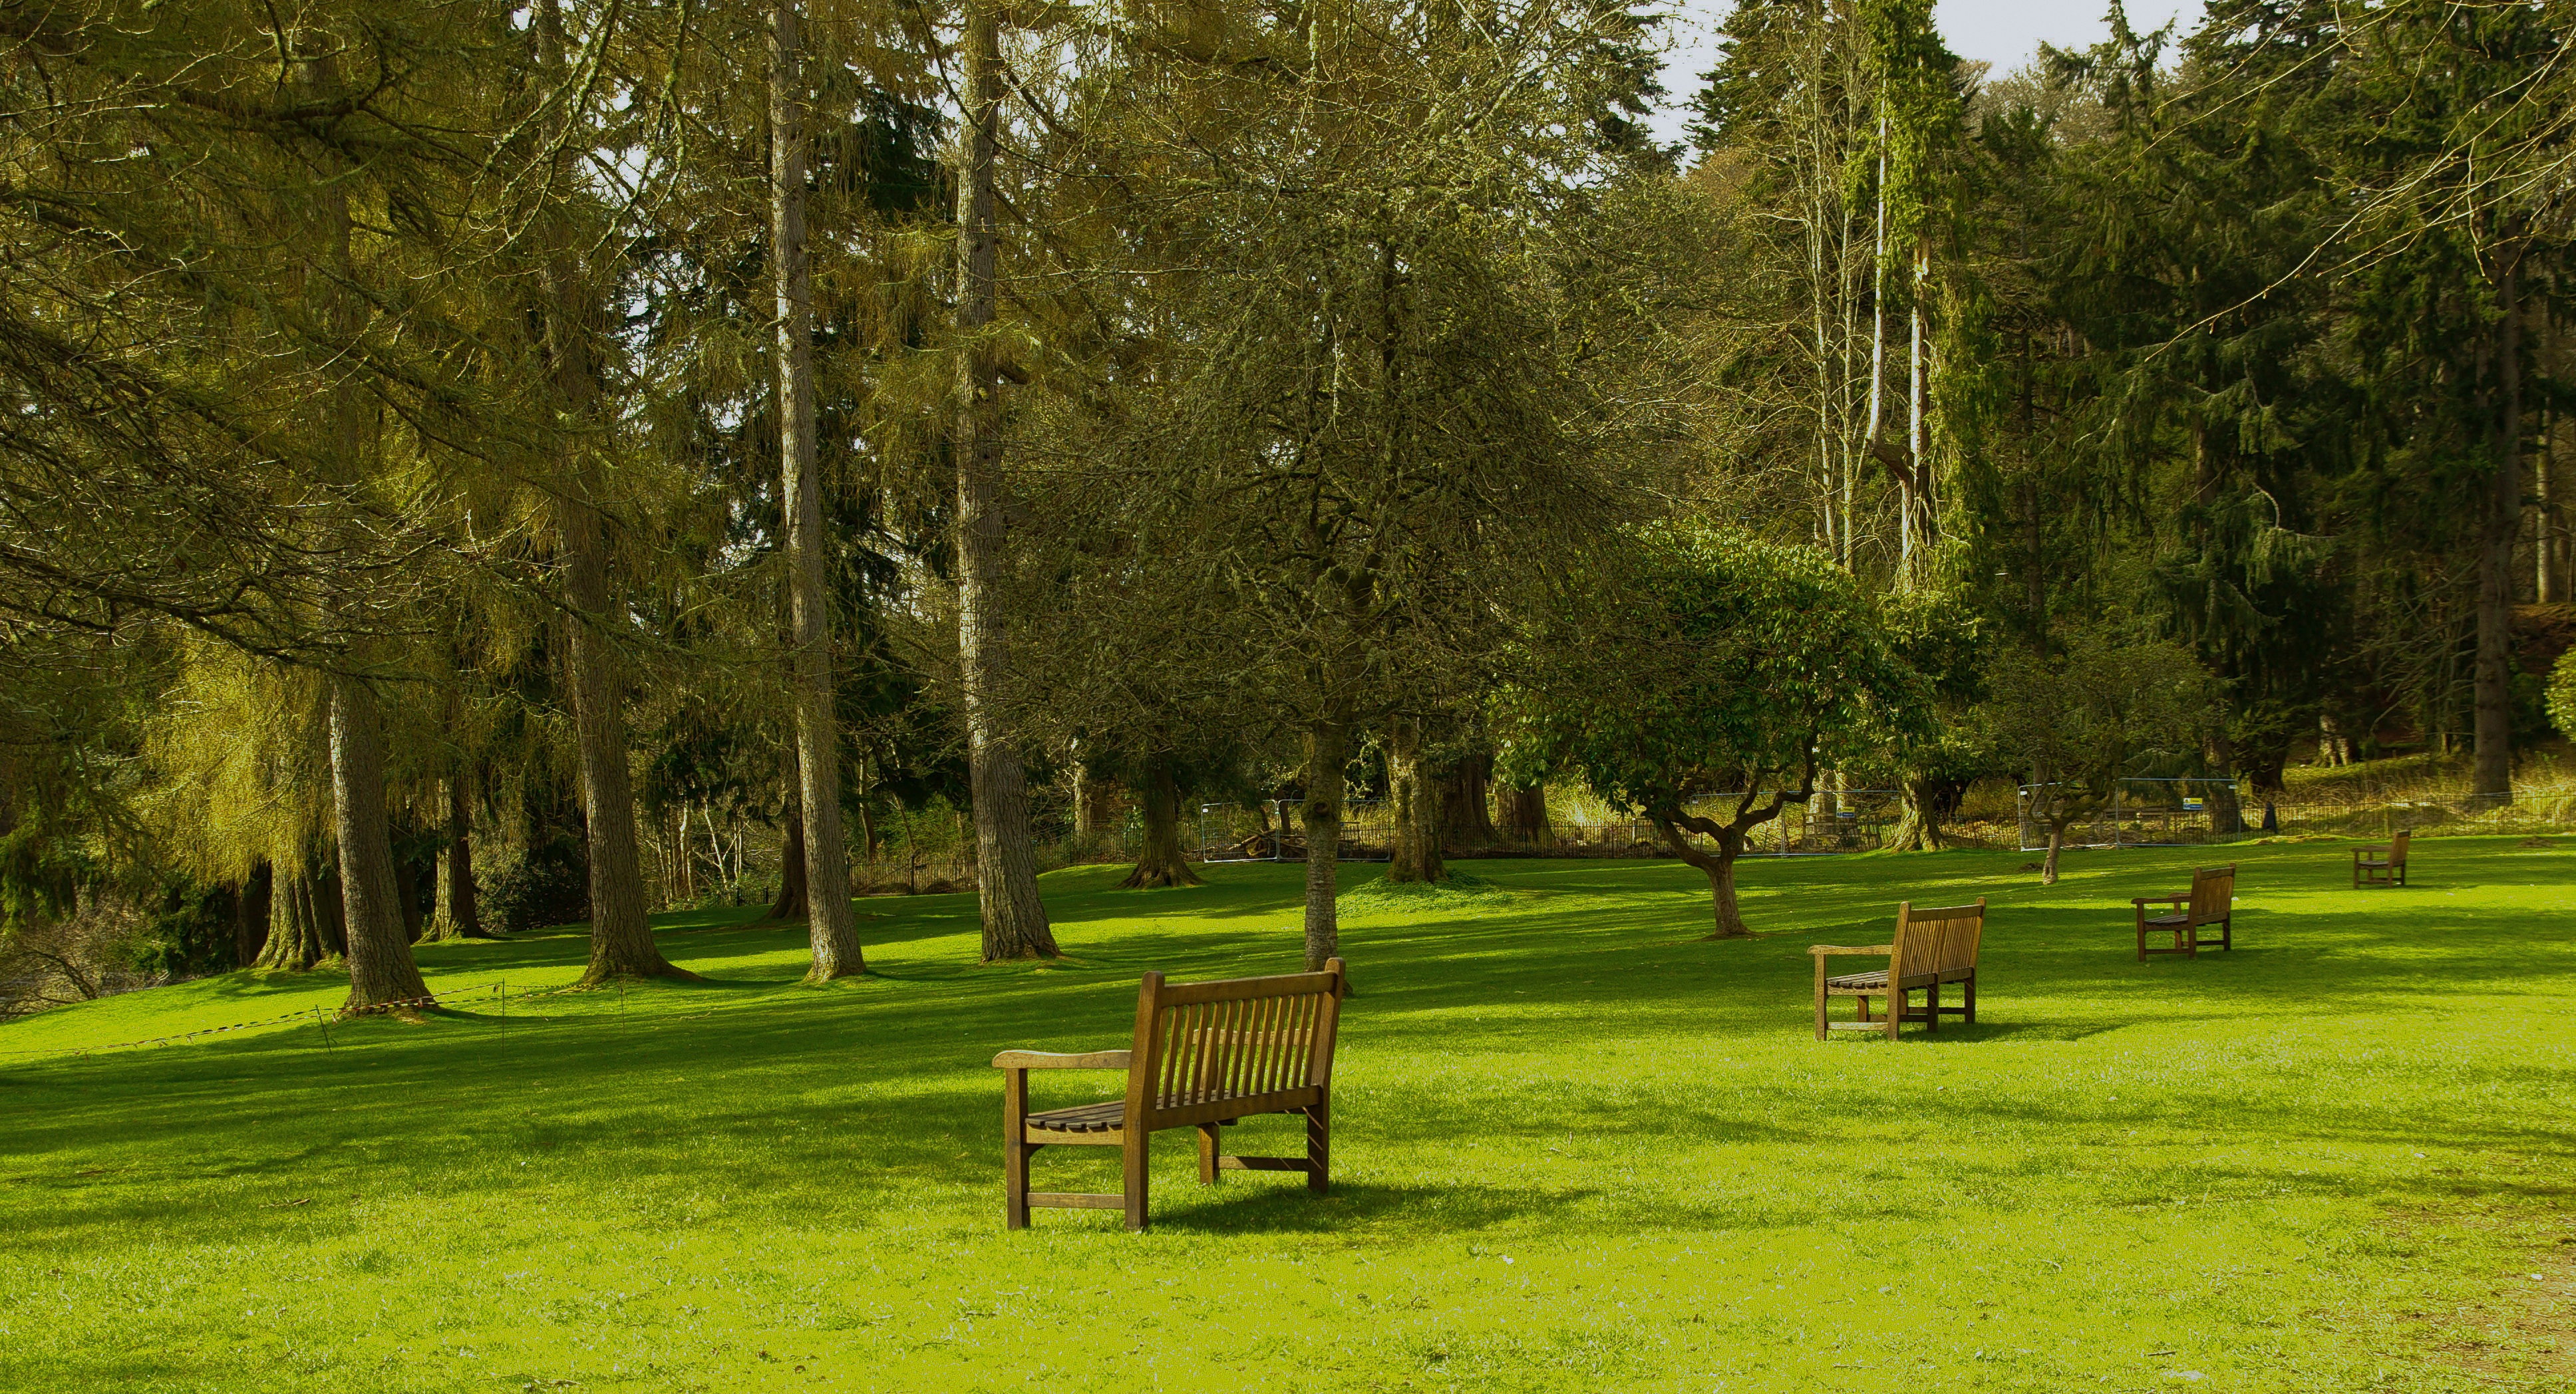
landscape, tree, nature, forest, grass, field, lawn, meadow, green, pasture, park, calm, golf course, grassland, scotland, woodland, habitat, ecosystem, shoals, rural area, natural environment